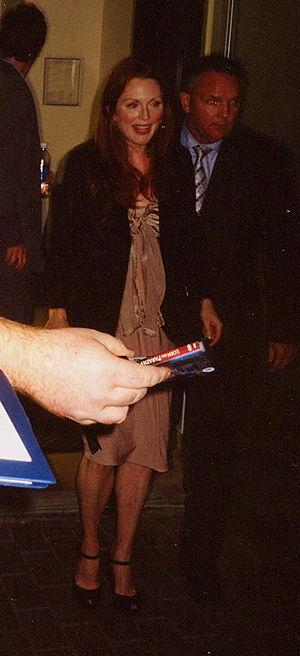
Chassé-croisé à Manhattan est un film américain réalisé par Bart Freundlich, présenté au Festival international du film de Toronto le 12 septembre 2005 et sorti en salles en 2006.